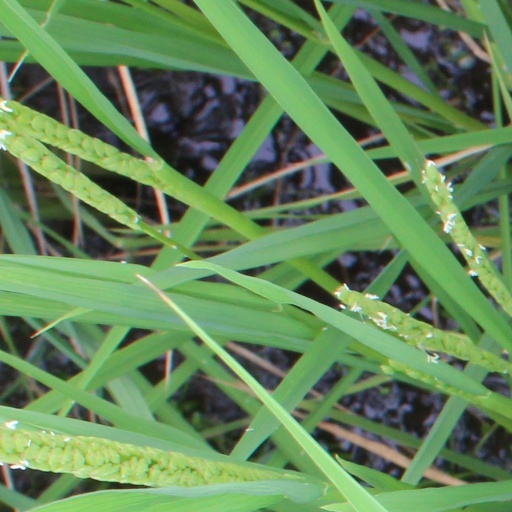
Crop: rice